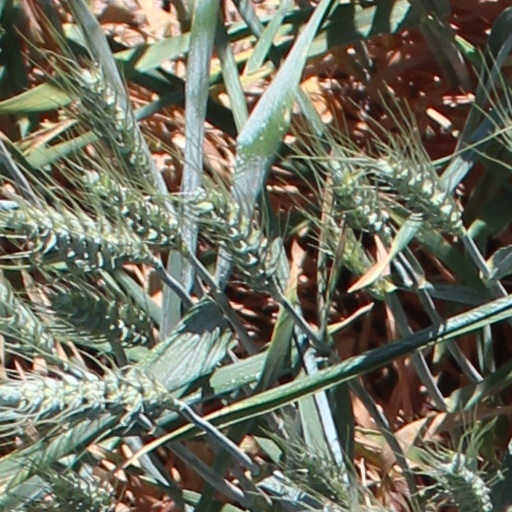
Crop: wheat